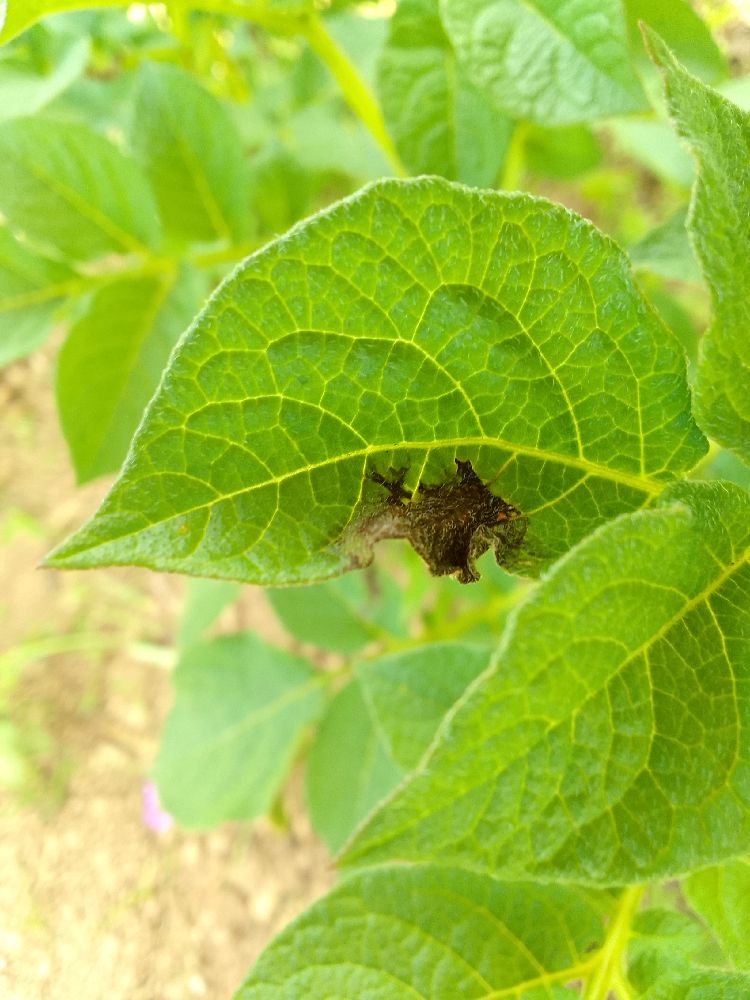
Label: Late blight